Palisade (pathology)

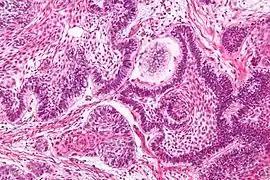
Micrograph of an ameloblastoma showing characteristic palisading. H&E stain.

In histopathology, a palisade is a single layer of relatively long cells, arranged loosely perpendicular to a surface and parallel to each other. A rosette is a palisade in a halo or spoke-and-wheel arrangement, surrounding a central core or hub. A pseudorosette is a perivascular radial arrangement of neoplastic cells around a small blood vessel. Rosettes are characteristic of tumors.